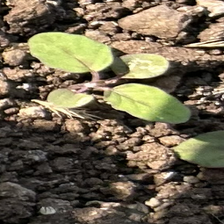
Weed species: Punarnava _(Boerhaavia diffusa)